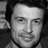
Emotion: happy